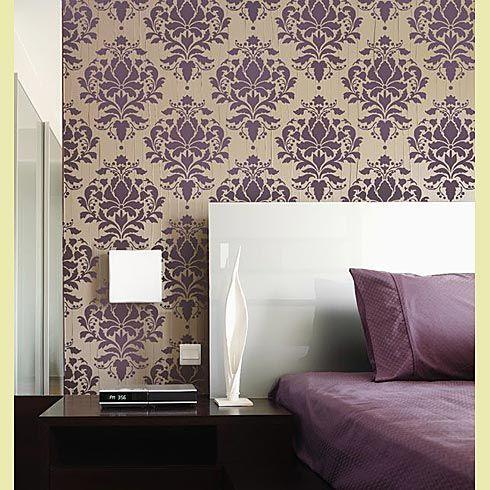
textile never goes out of style .